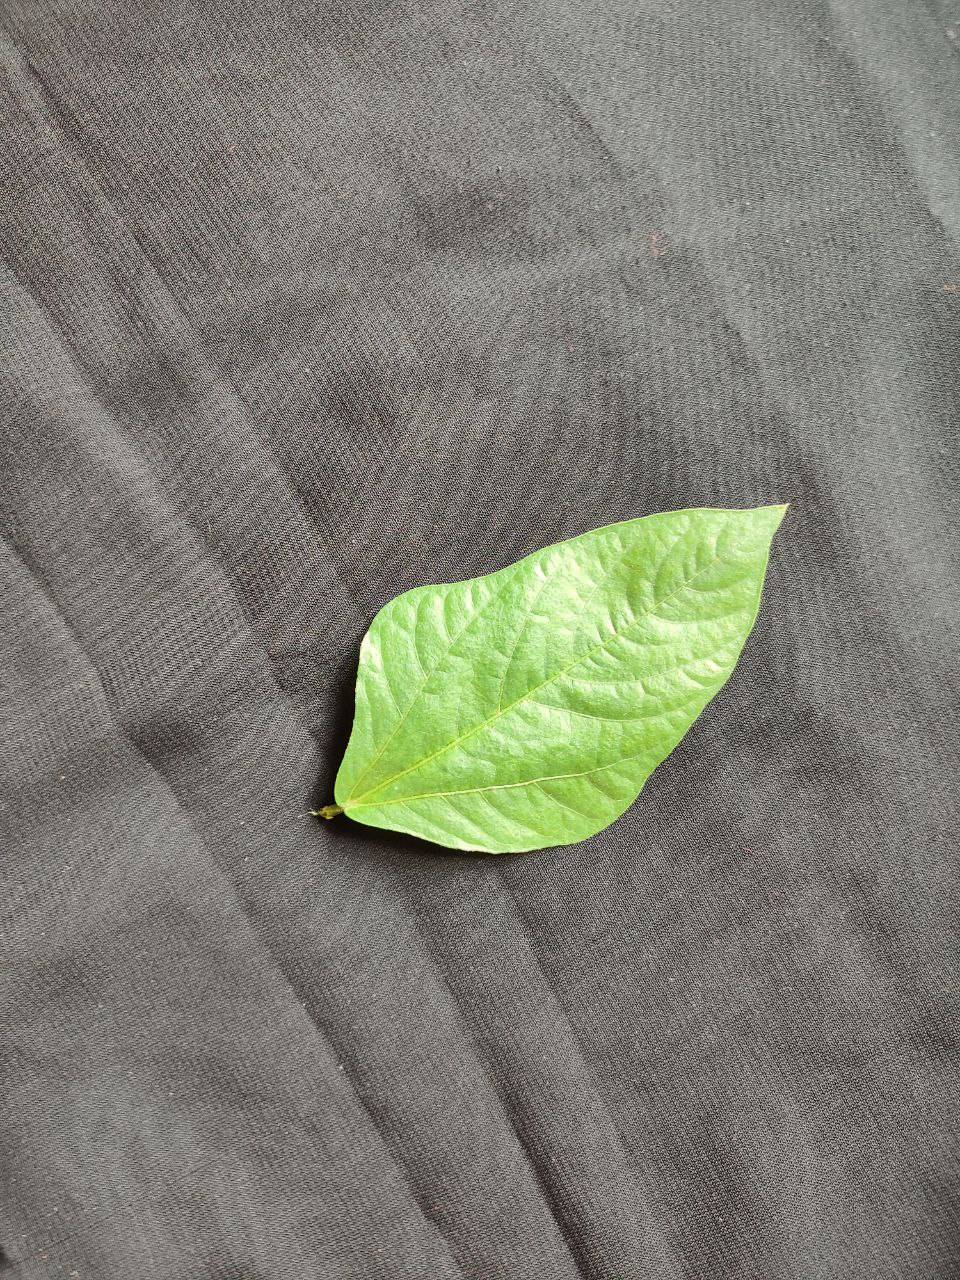
Crop: cowpea
Leaf condition: Fresh Leaf